Potts Creek

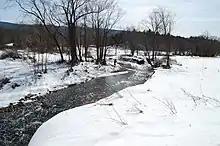
Potts Creek near Paint Bank, Virginia

Potts Creek is a tributary of the Jackson River in western Virginia. Via the Jackson River, it is part of the James River watershed, flowing to Chesapeake Bay. The creek rises in Monroe County, West Virginia, south of Waiteville, and flows northeast through Craig County and Alleghany County in Virginia, joining the Jackson River at Covington.